Environmental Molecular Sciences Laboratory

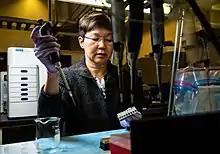
A biologist is preparing an RNA sample to understand how brown rot fungi degrades wood.

Biogeochemical Transformations investigates how molecular interactions at the Earth's land, water, and air interfaces transform and transport nutrients and contaminants within the environment.